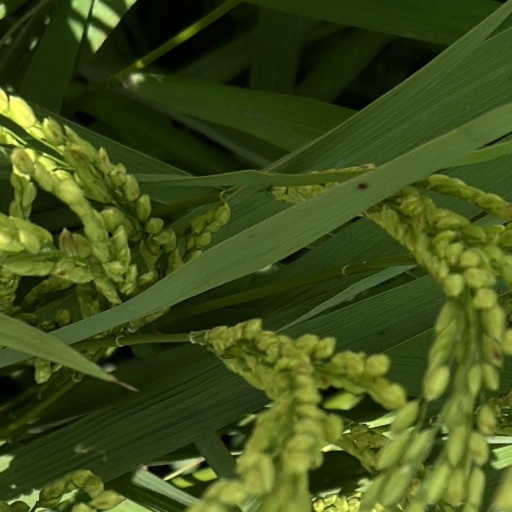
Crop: rice